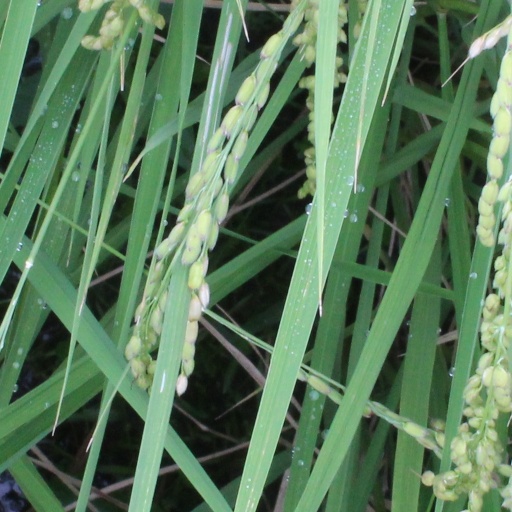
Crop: rice